West Main Street Historic District (Forest City, North Carolina)

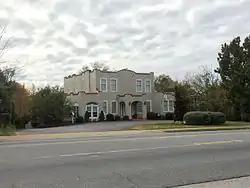
McMurry-Bodie House, 2015

West Main Street Historic District is a national historic district located at Forest City, Rutherford County, North Carolina. It encompasses 27 contributing buildings, 1 contributing site, and 1 contributing object in a predominantly residential section of Forest City. The district developed after 1867, and includes notable examples of Colonial Revival and Bungalow / American Craftsman style architecture. Located in the district is the separately listed Cool Springs High School designed by Louis H. Asbury (1877-1975). Other notable contributing resources include the Cool Springs Cemetery (est. 1867), First Presbyterian Church (1940), the Cool Springs Gymnasium (1958), Lovelace-Ragin House (1928), Harrill-Wilkins House (1925), Frank B. and Mae Bridges Wilkins House (c. 1910), McDaniel House (1913), Biggerstaff-Griffin House (1925), and McMurry-Bodie House (1928).